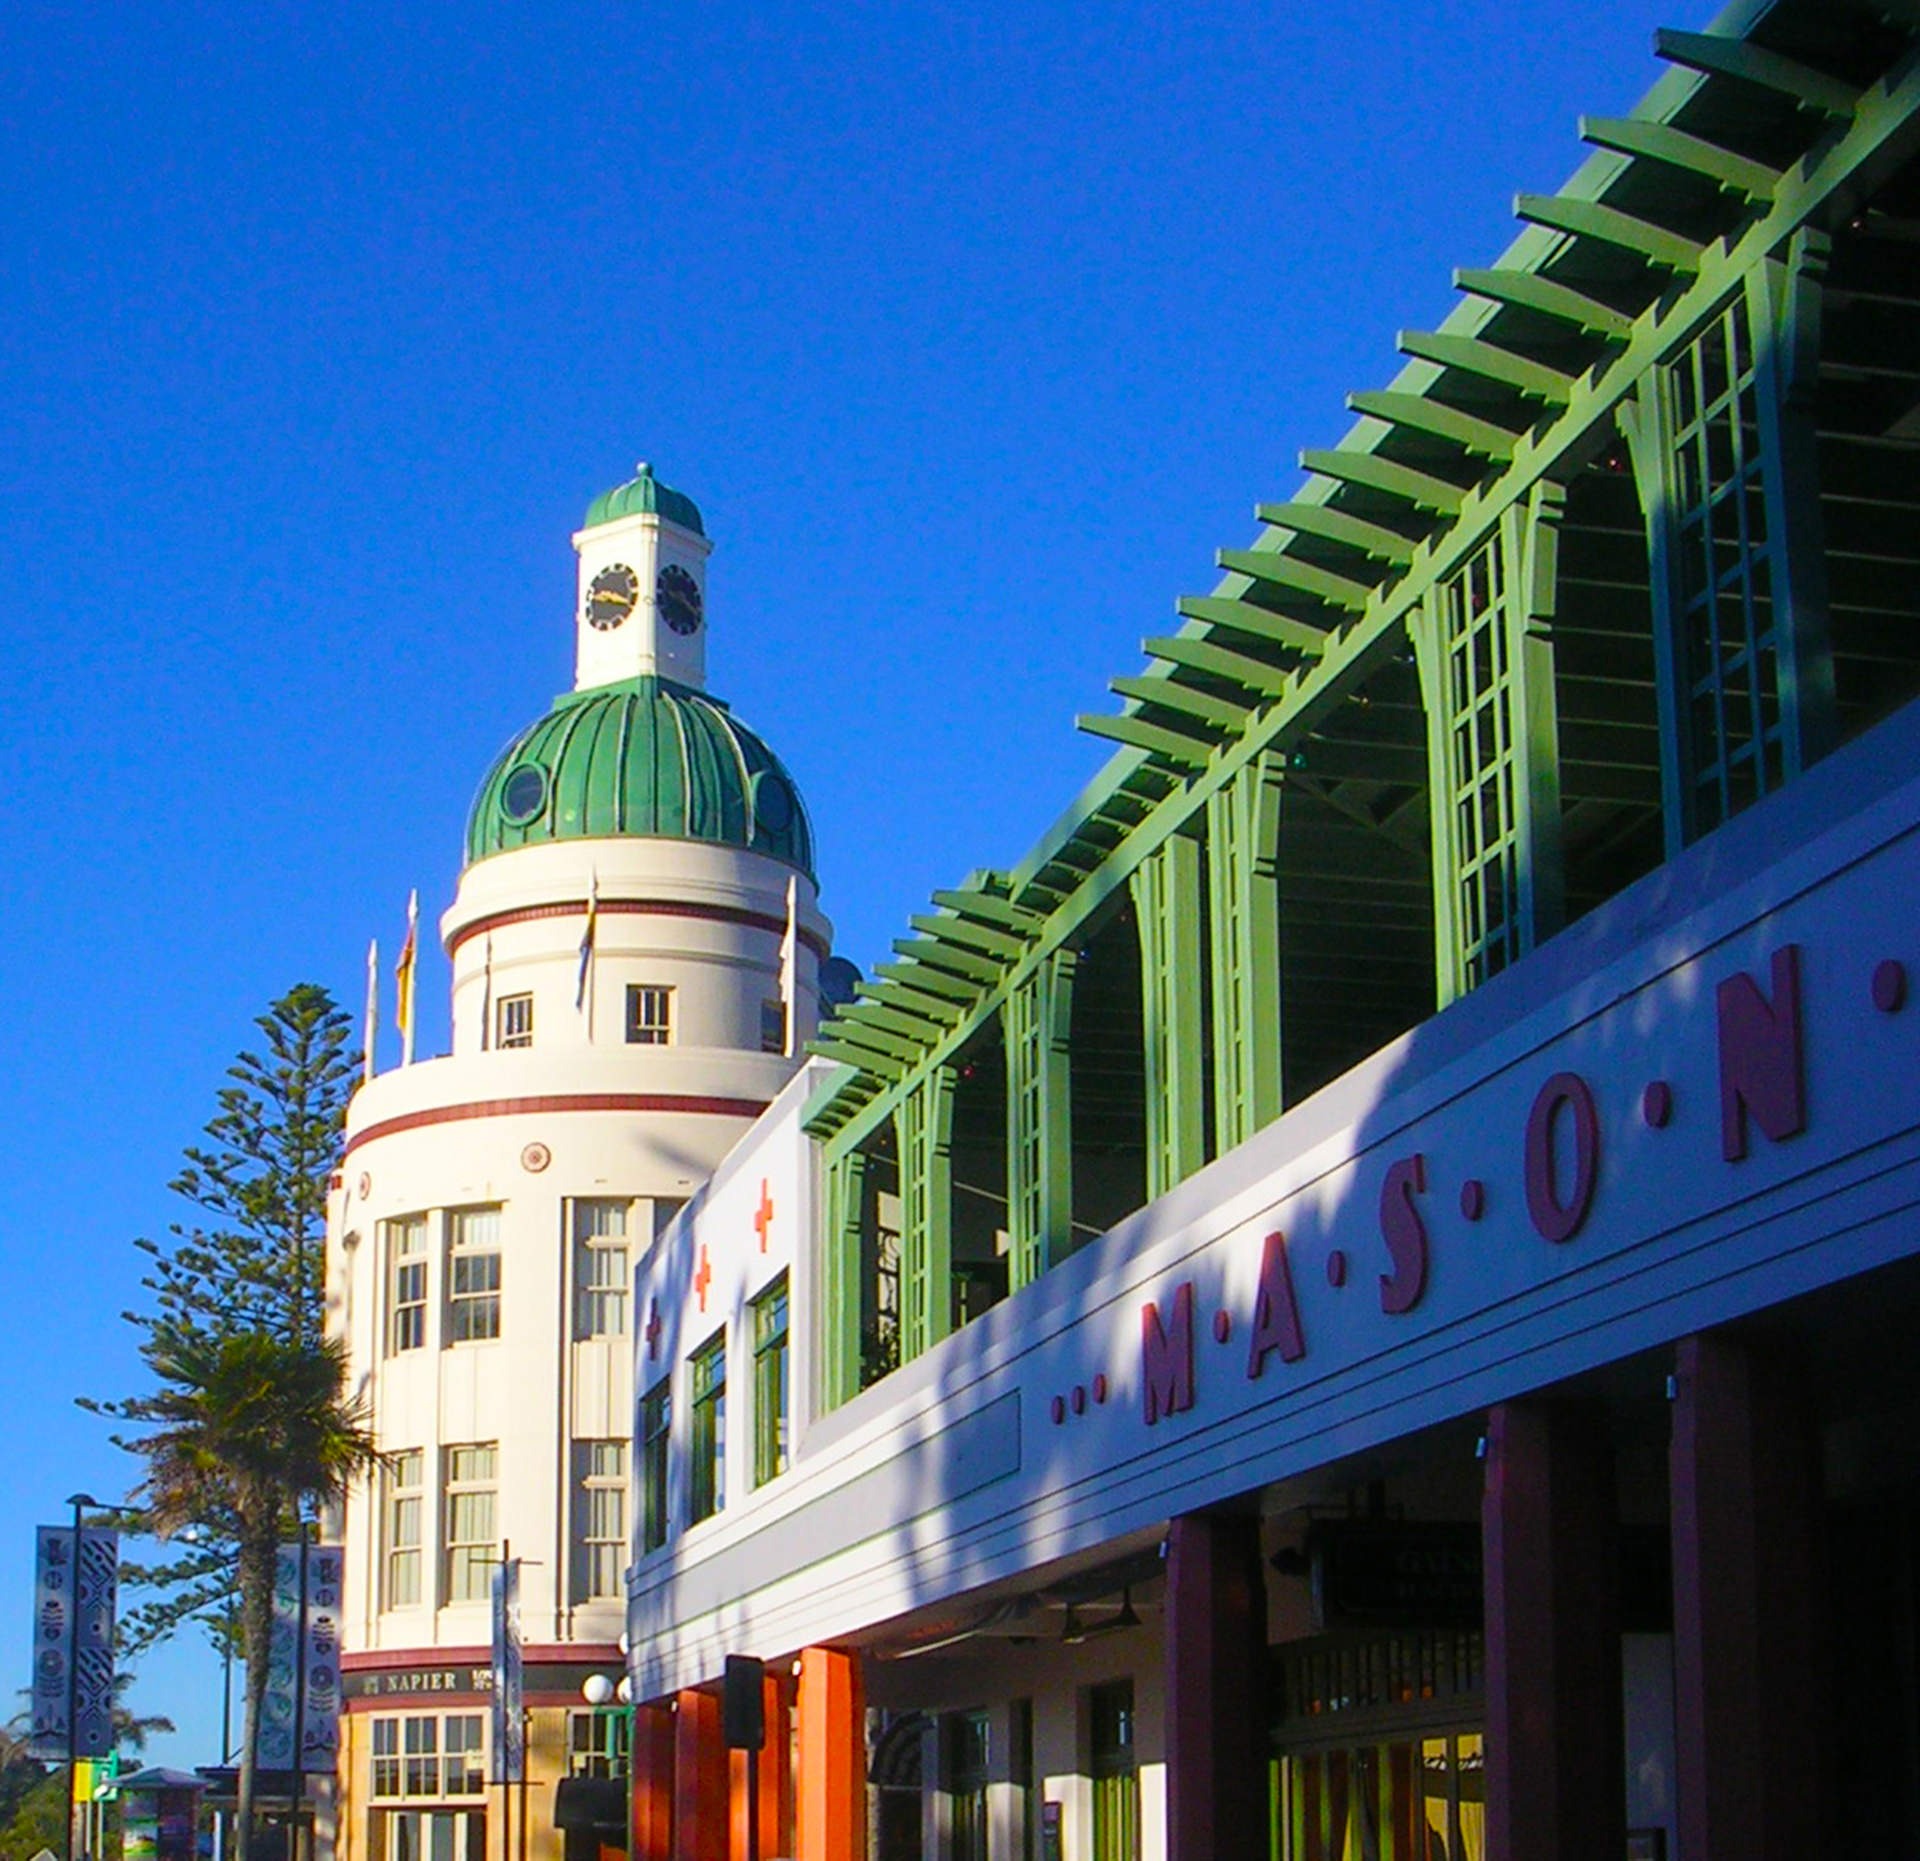
architecture, structure, town, building, city, cityscape, downtown, construction, tower, landmark, facade, business, clock tower, buildings, new zealand, metropolis, cities, urban area, human settlement, metropolitan area